Alamogordo, New Mexico

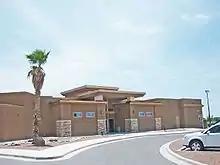
The new clubhouse at Desert Lakes Golf Course was constructed in 2007

The Lady of the Mountain Run is held in December at the Griggs Sportsplex. The race consists of a half marathon, 10K, 5K, or corporate cup relay, and raises money for the needs-based Lady of the Mountain Scholarship Fund at NMSU-Alamogordo. Fun run/walks are popular in Alamogordo, although most are one-shot affairs put on as part of some larger event. One recurring event is Walk Out West, a walk held each October in Alameda Park Zoo. It incorporates a health fair, live music, and events for children. An offshoot of this is Dance Otero, an informal approach to ballroom dancing as a form of physical exercise that meets throughout the year. Both programs are run through Otero PATH, a local nonprofit that encourages preventive measures for good health.